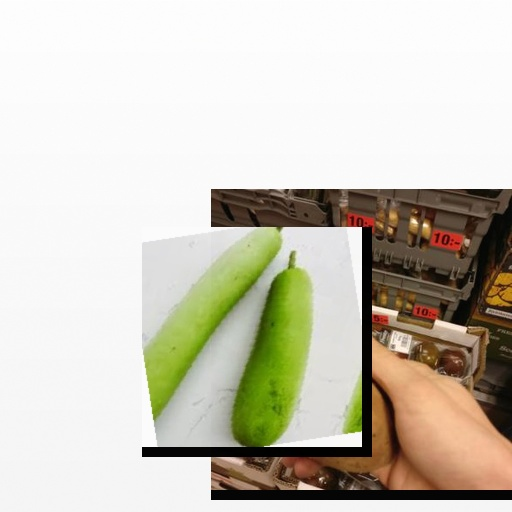
Food items: potato, bottle_gourd